Scania AB

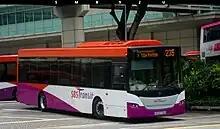
Scania K230UB bodied by Gemilang Coachworks, operated by SBS Transit in Singapore.

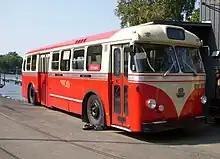
Scania-Vabis Capitol (C75) from 1962.

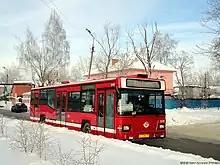
Scania MaxCi (CN113CLL) in Russia.

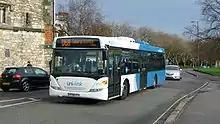
Bluestar Scania OmniCity in Southampton.

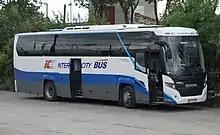
Scania Touring HD in Poland.

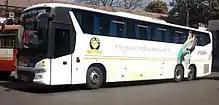
A Scania Metrolink operated by the MSRTC in India.

Scania-Vabis was involved in bus production from its earliest days, producing mail buses in the 1920s.